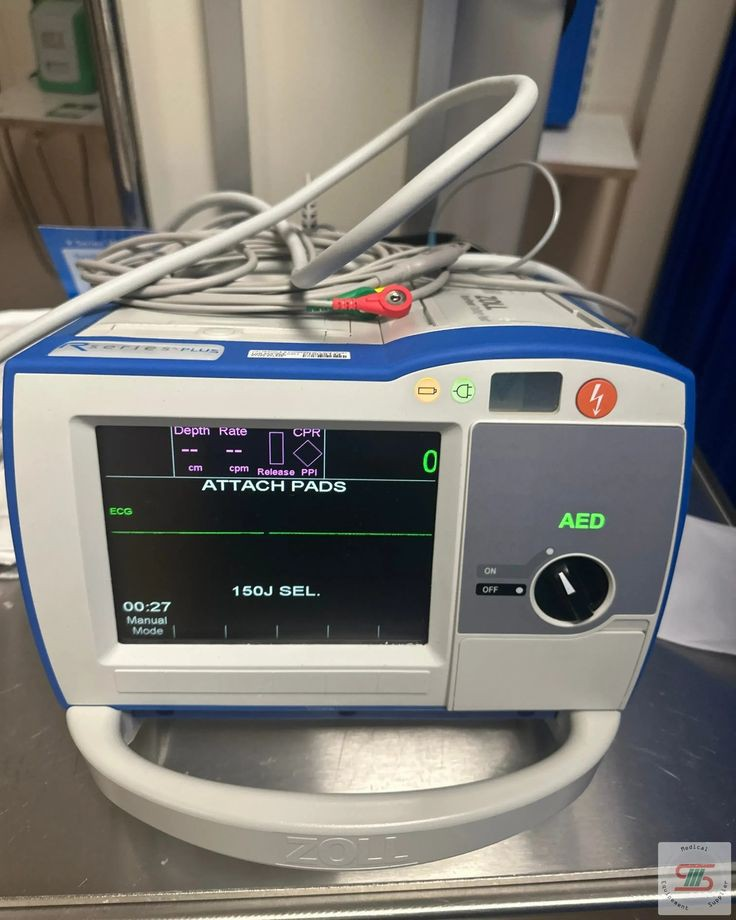
Defibrillator
Specialty: biomedical engineering / devices